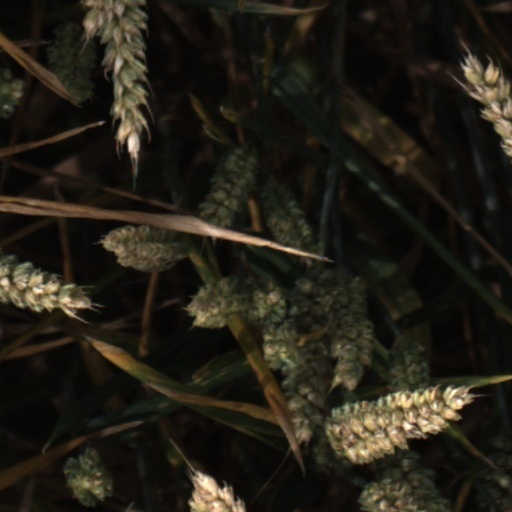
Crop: wheat